Ruch, Gironde

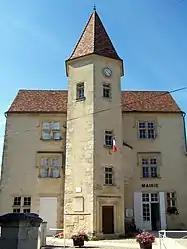
Town hall

Ruch is a commune in the Gironde department in Nouvelle-Aquitaine in southwestern France.